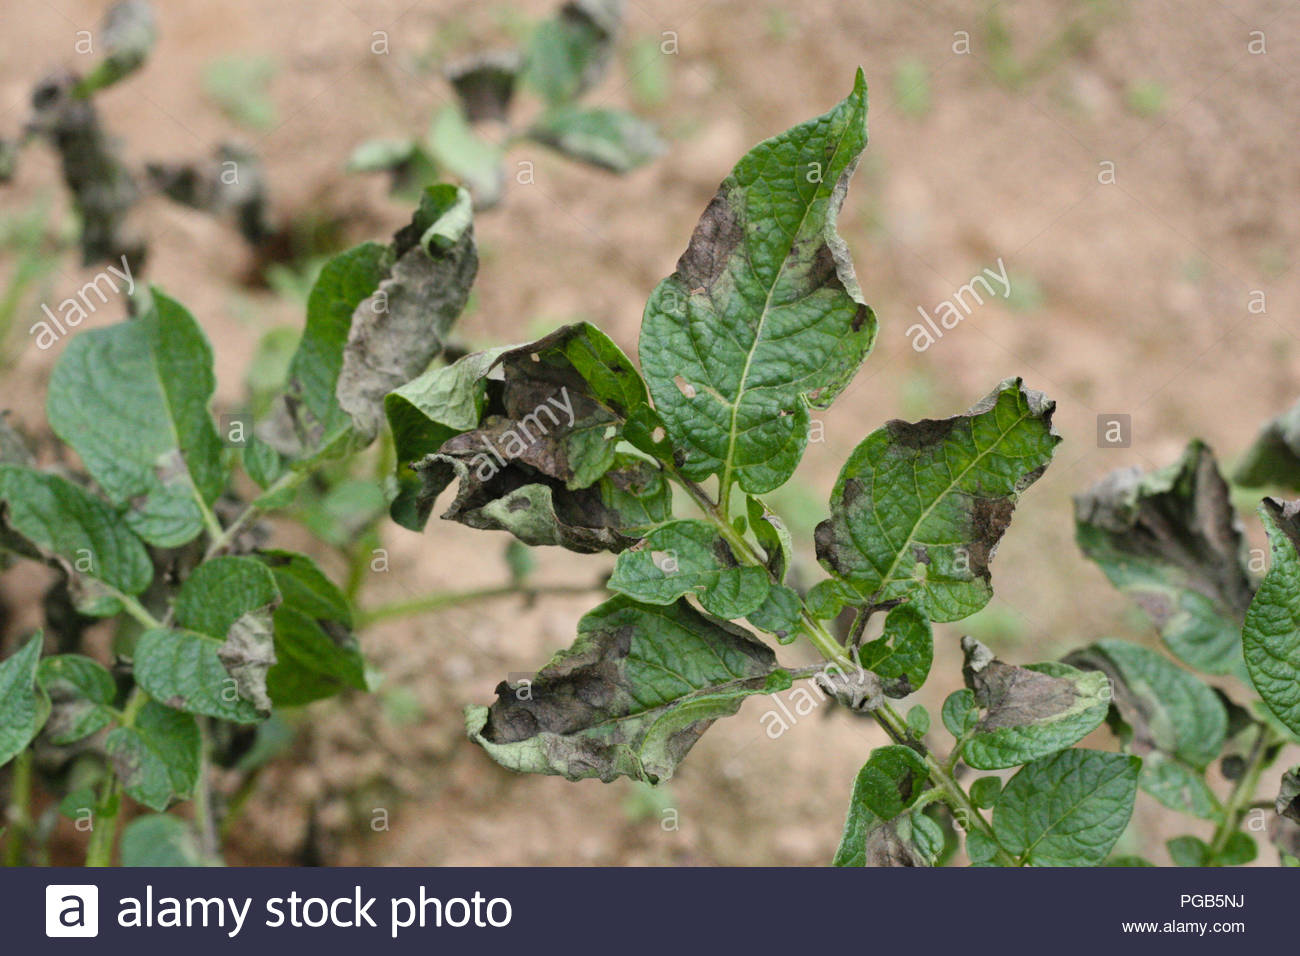
Labels: Potato leaf late blight, Potato leaf late blight, Potato leaf late blight, Potato leaf late blight, Potato leaf late blight, Potato leaf late blight, Potato leaf late blight